Joseph Saragossi

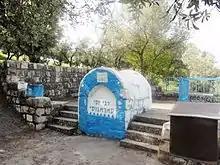
Tomb of Saragossi, Ein Zeitim, Israel. According to legend a Jewish community was saved after praying at this tomb. The ruler of the time was demanding 500 white chickens.

Joseph Saragossi, (1460 – 1507) was a Spanish-born rabbi and kabbalist of the 15th and 16th centuries. He is credited with developing Safed into an important Jewish and kabbalistic centre. Due to a legend he is known as "Tzaddik ha-Lavan" (White Saint) or "Tzaddik ha-Tarnegolim" (Cockerel Saint.)